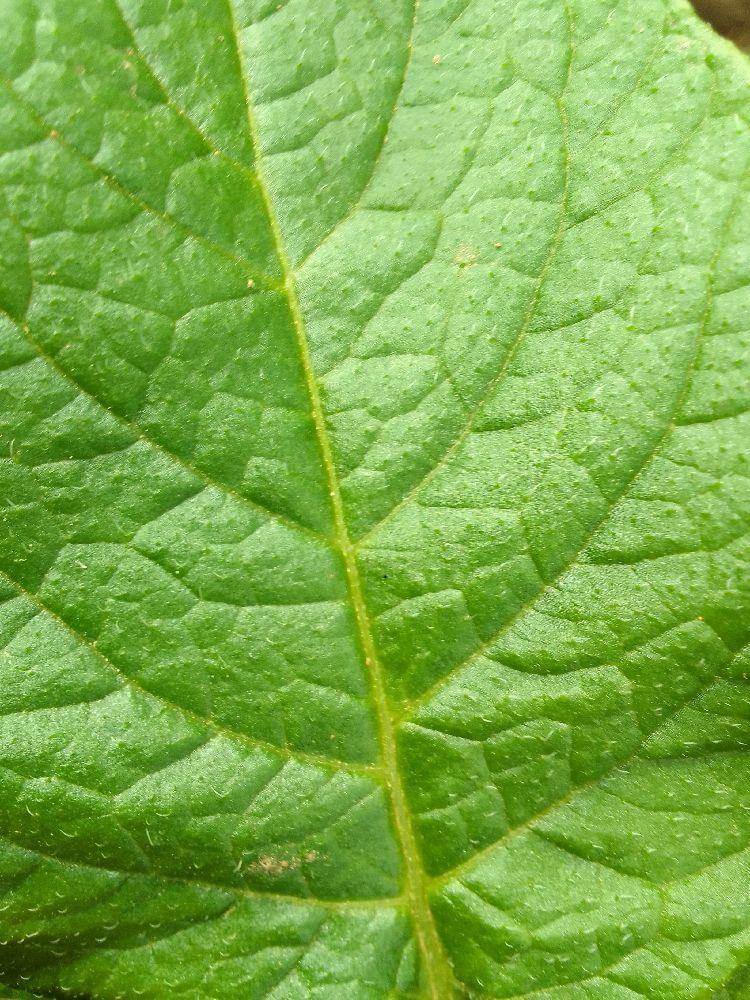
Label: Healthy